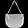
Label: Bag